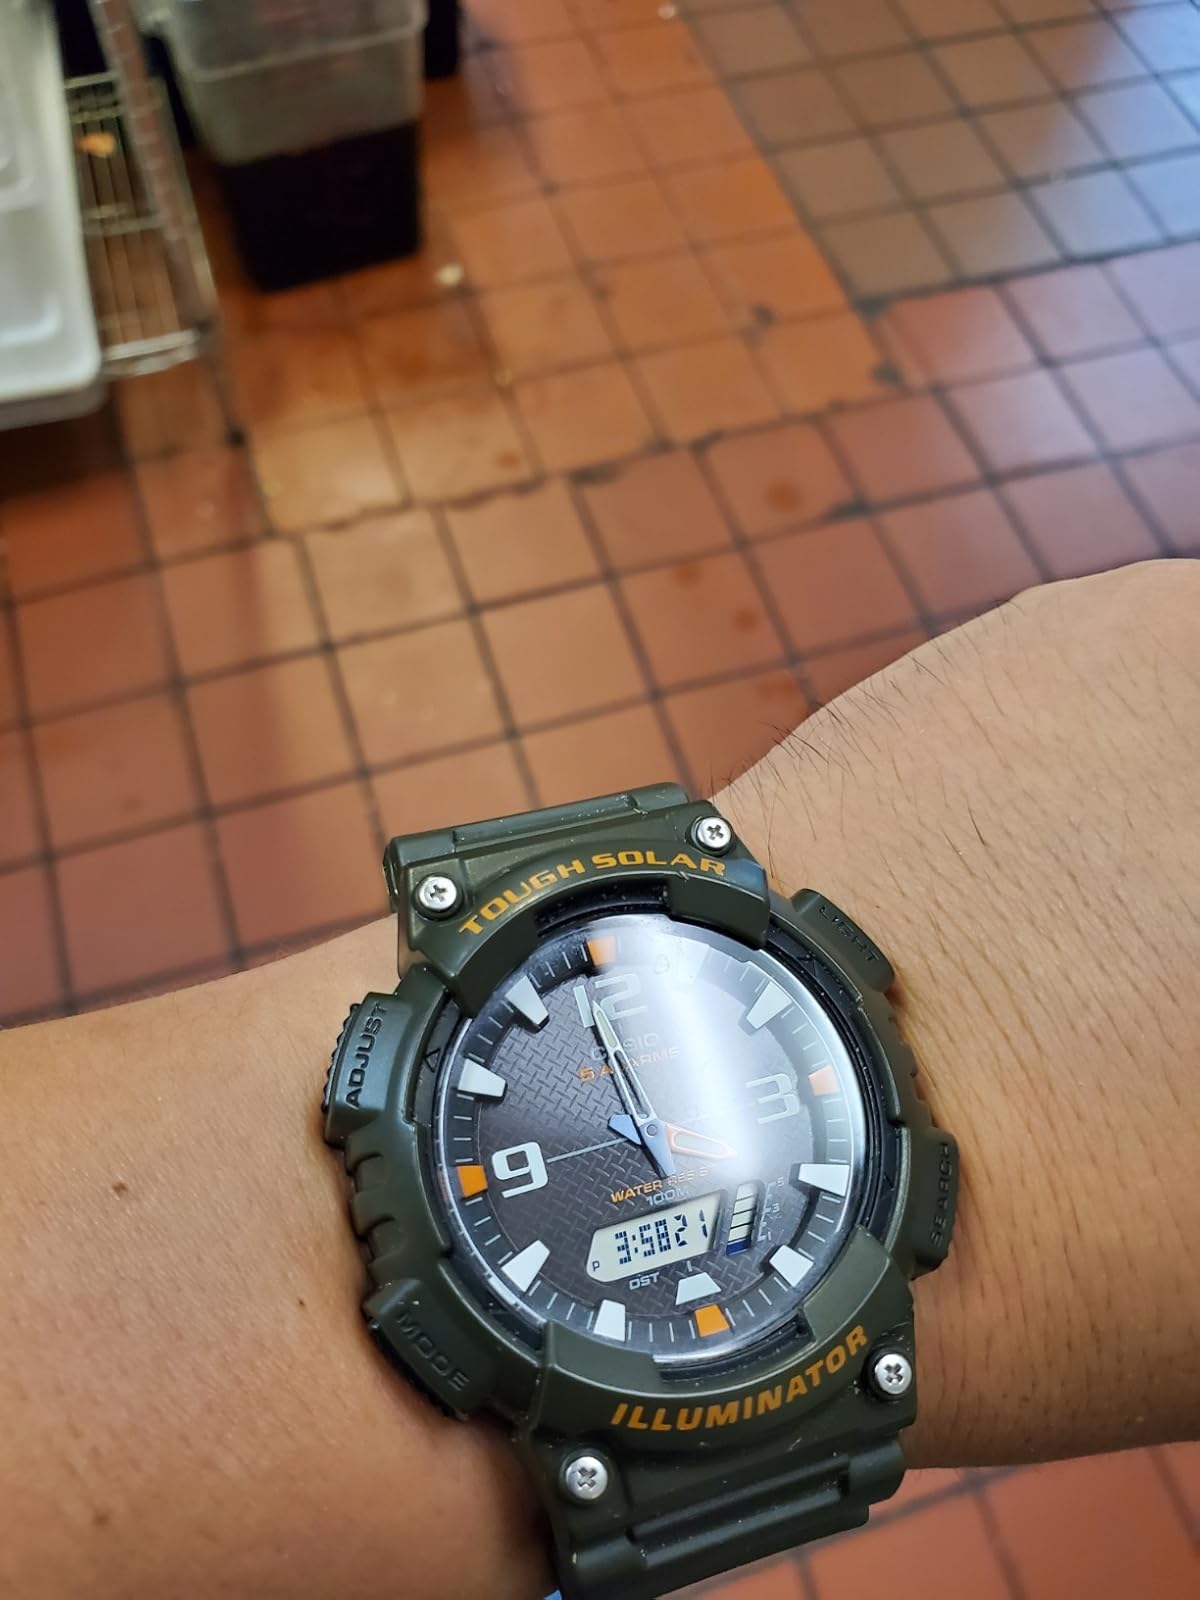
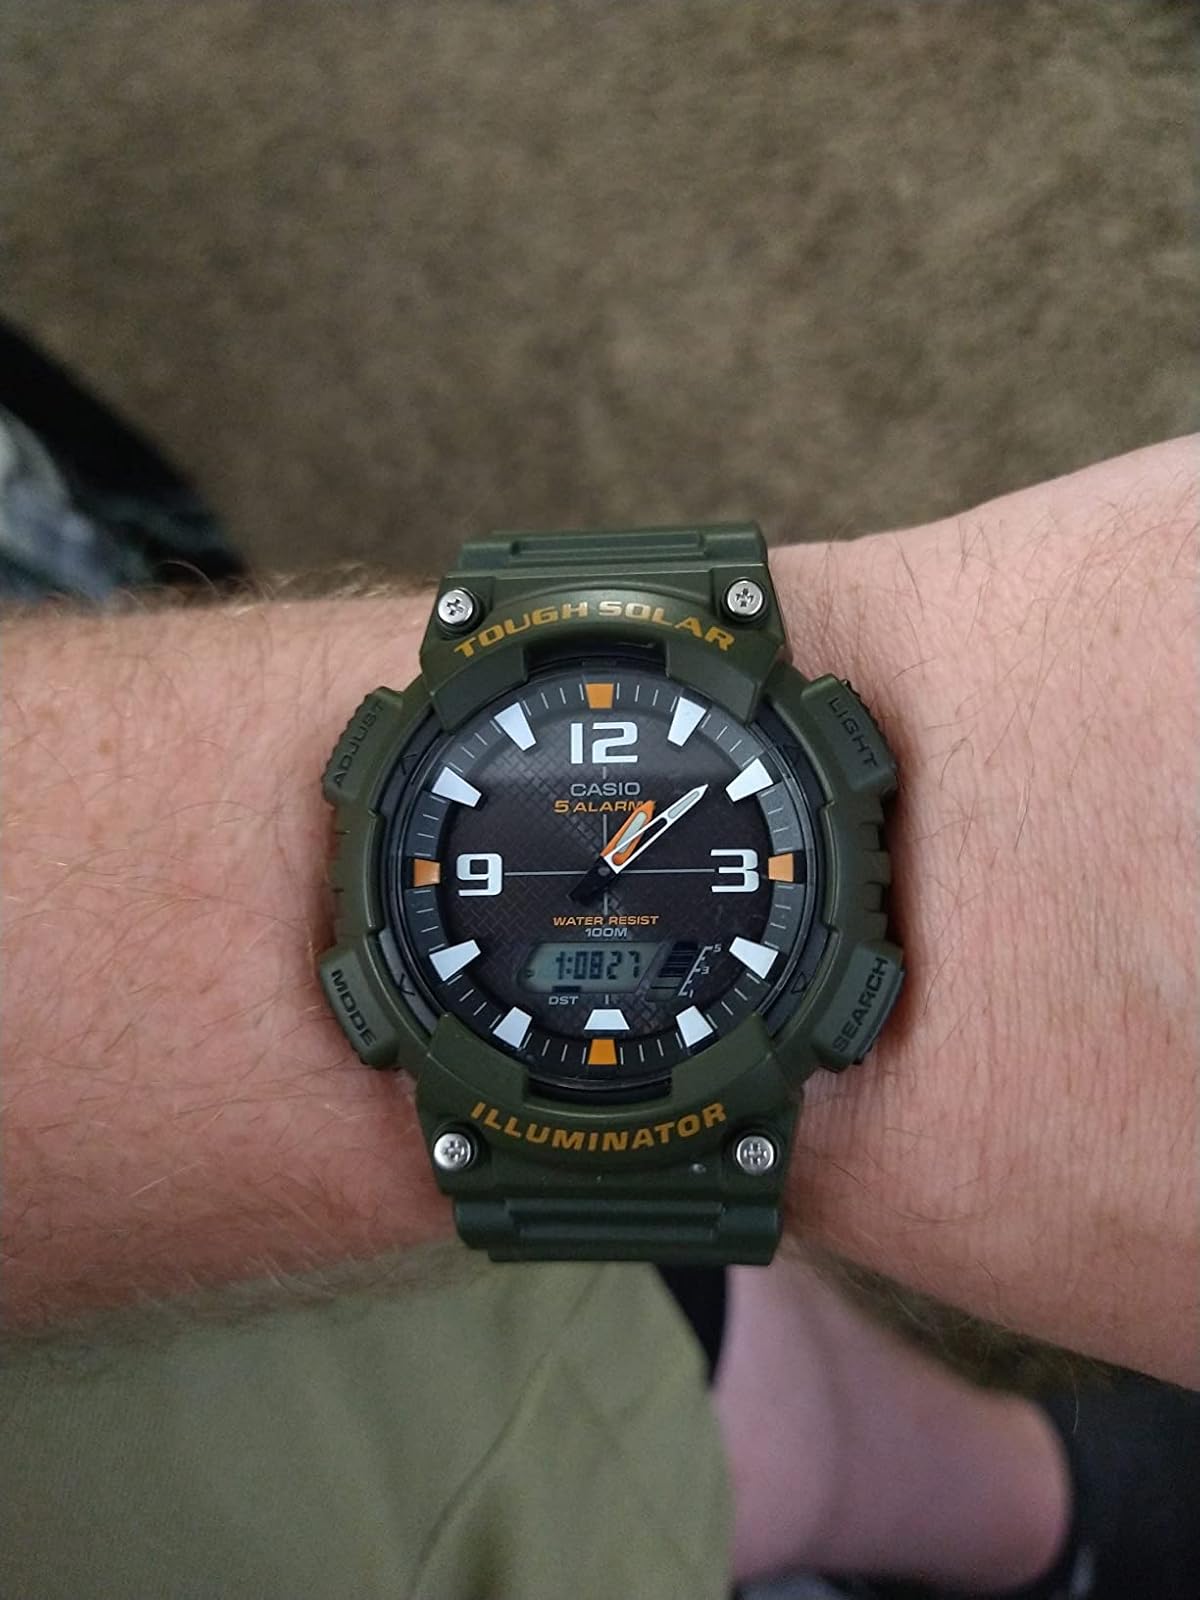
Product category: accessories_watch
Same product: yes